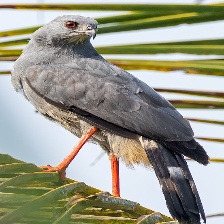
Species: CRANE HAWK
Scientific name: GERANOSPIZA CAERULESCENS